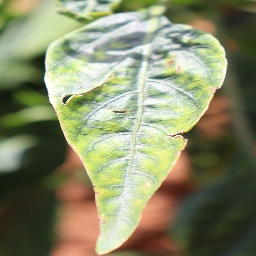
Label: nutritional